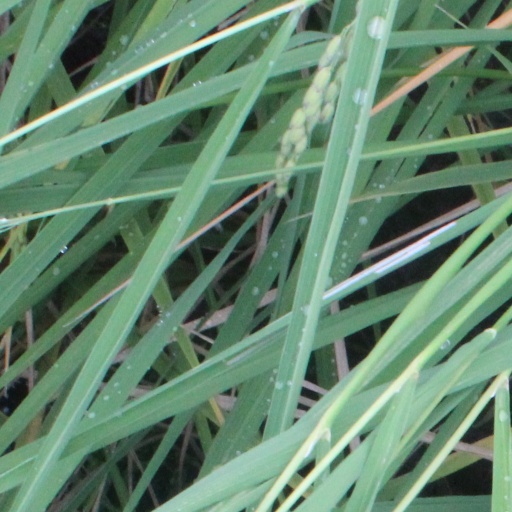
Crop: rice